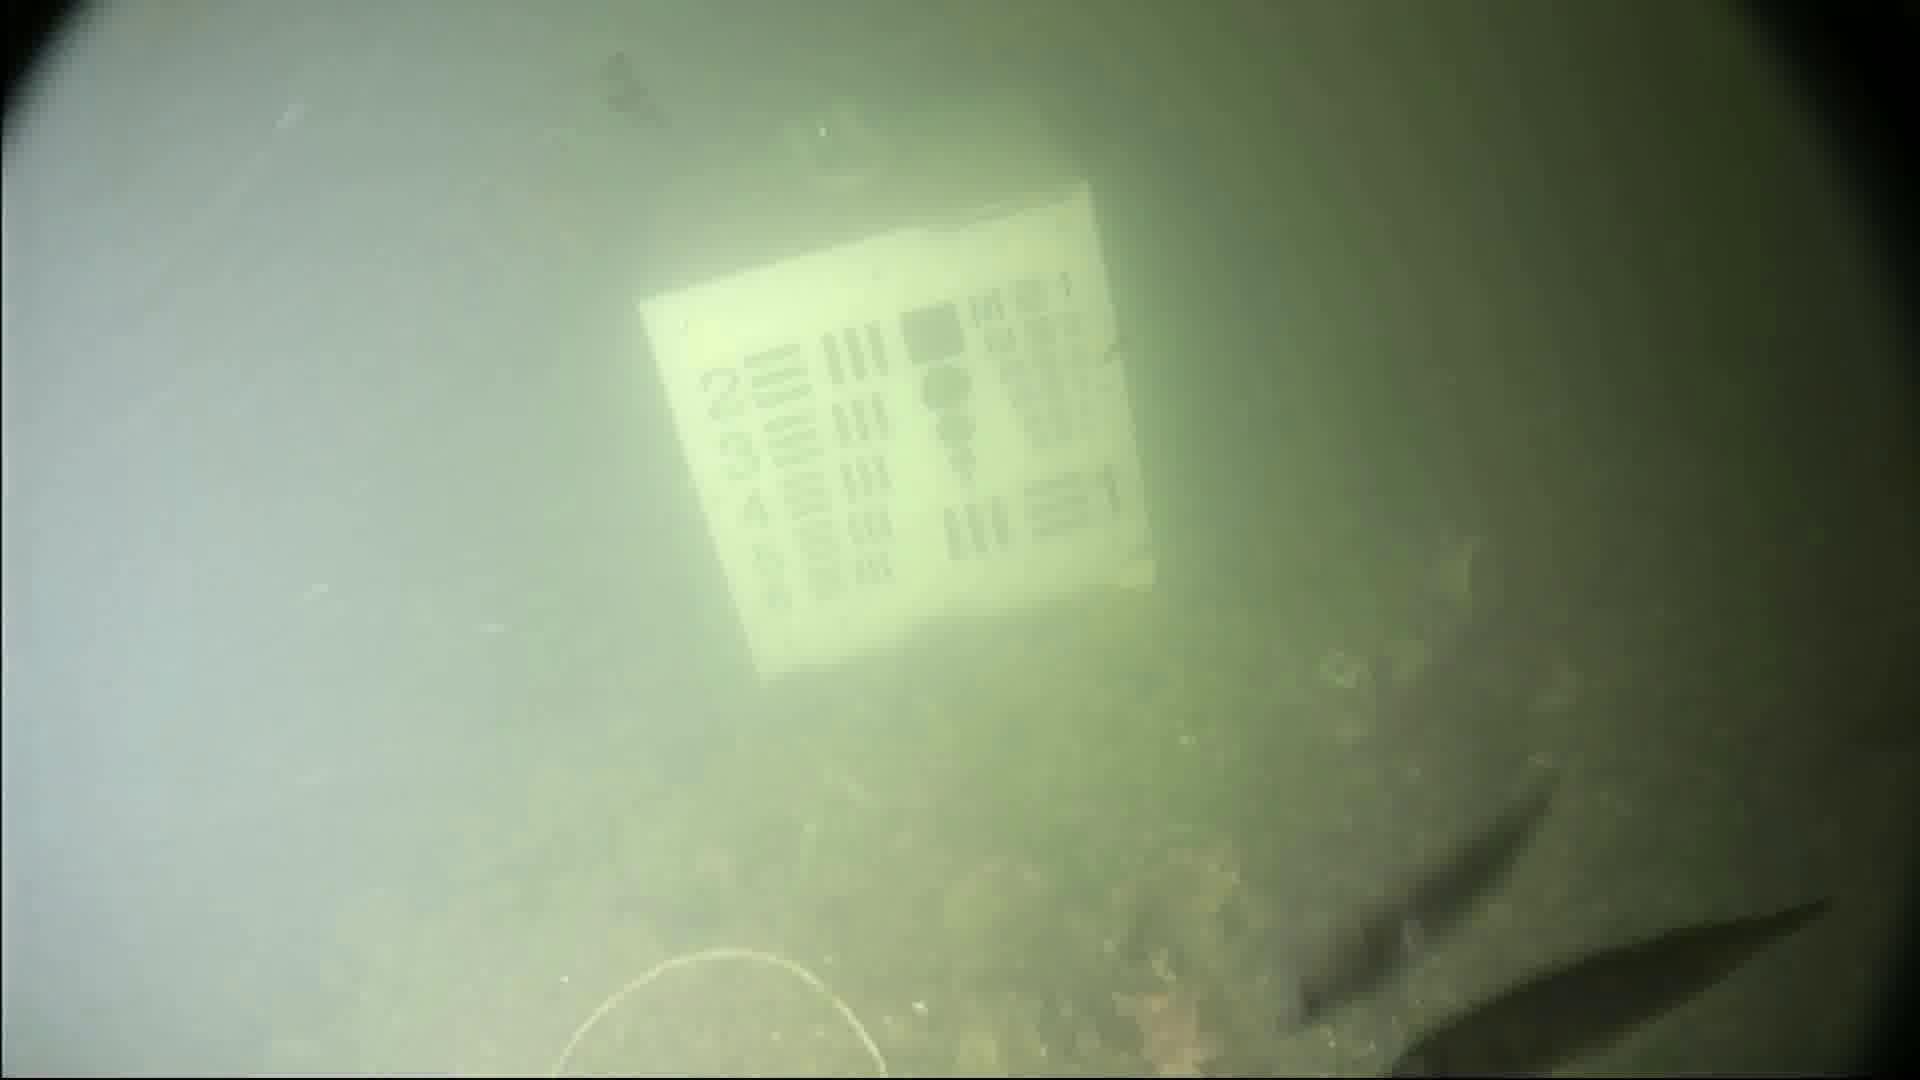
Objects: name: small_fish
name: starfish